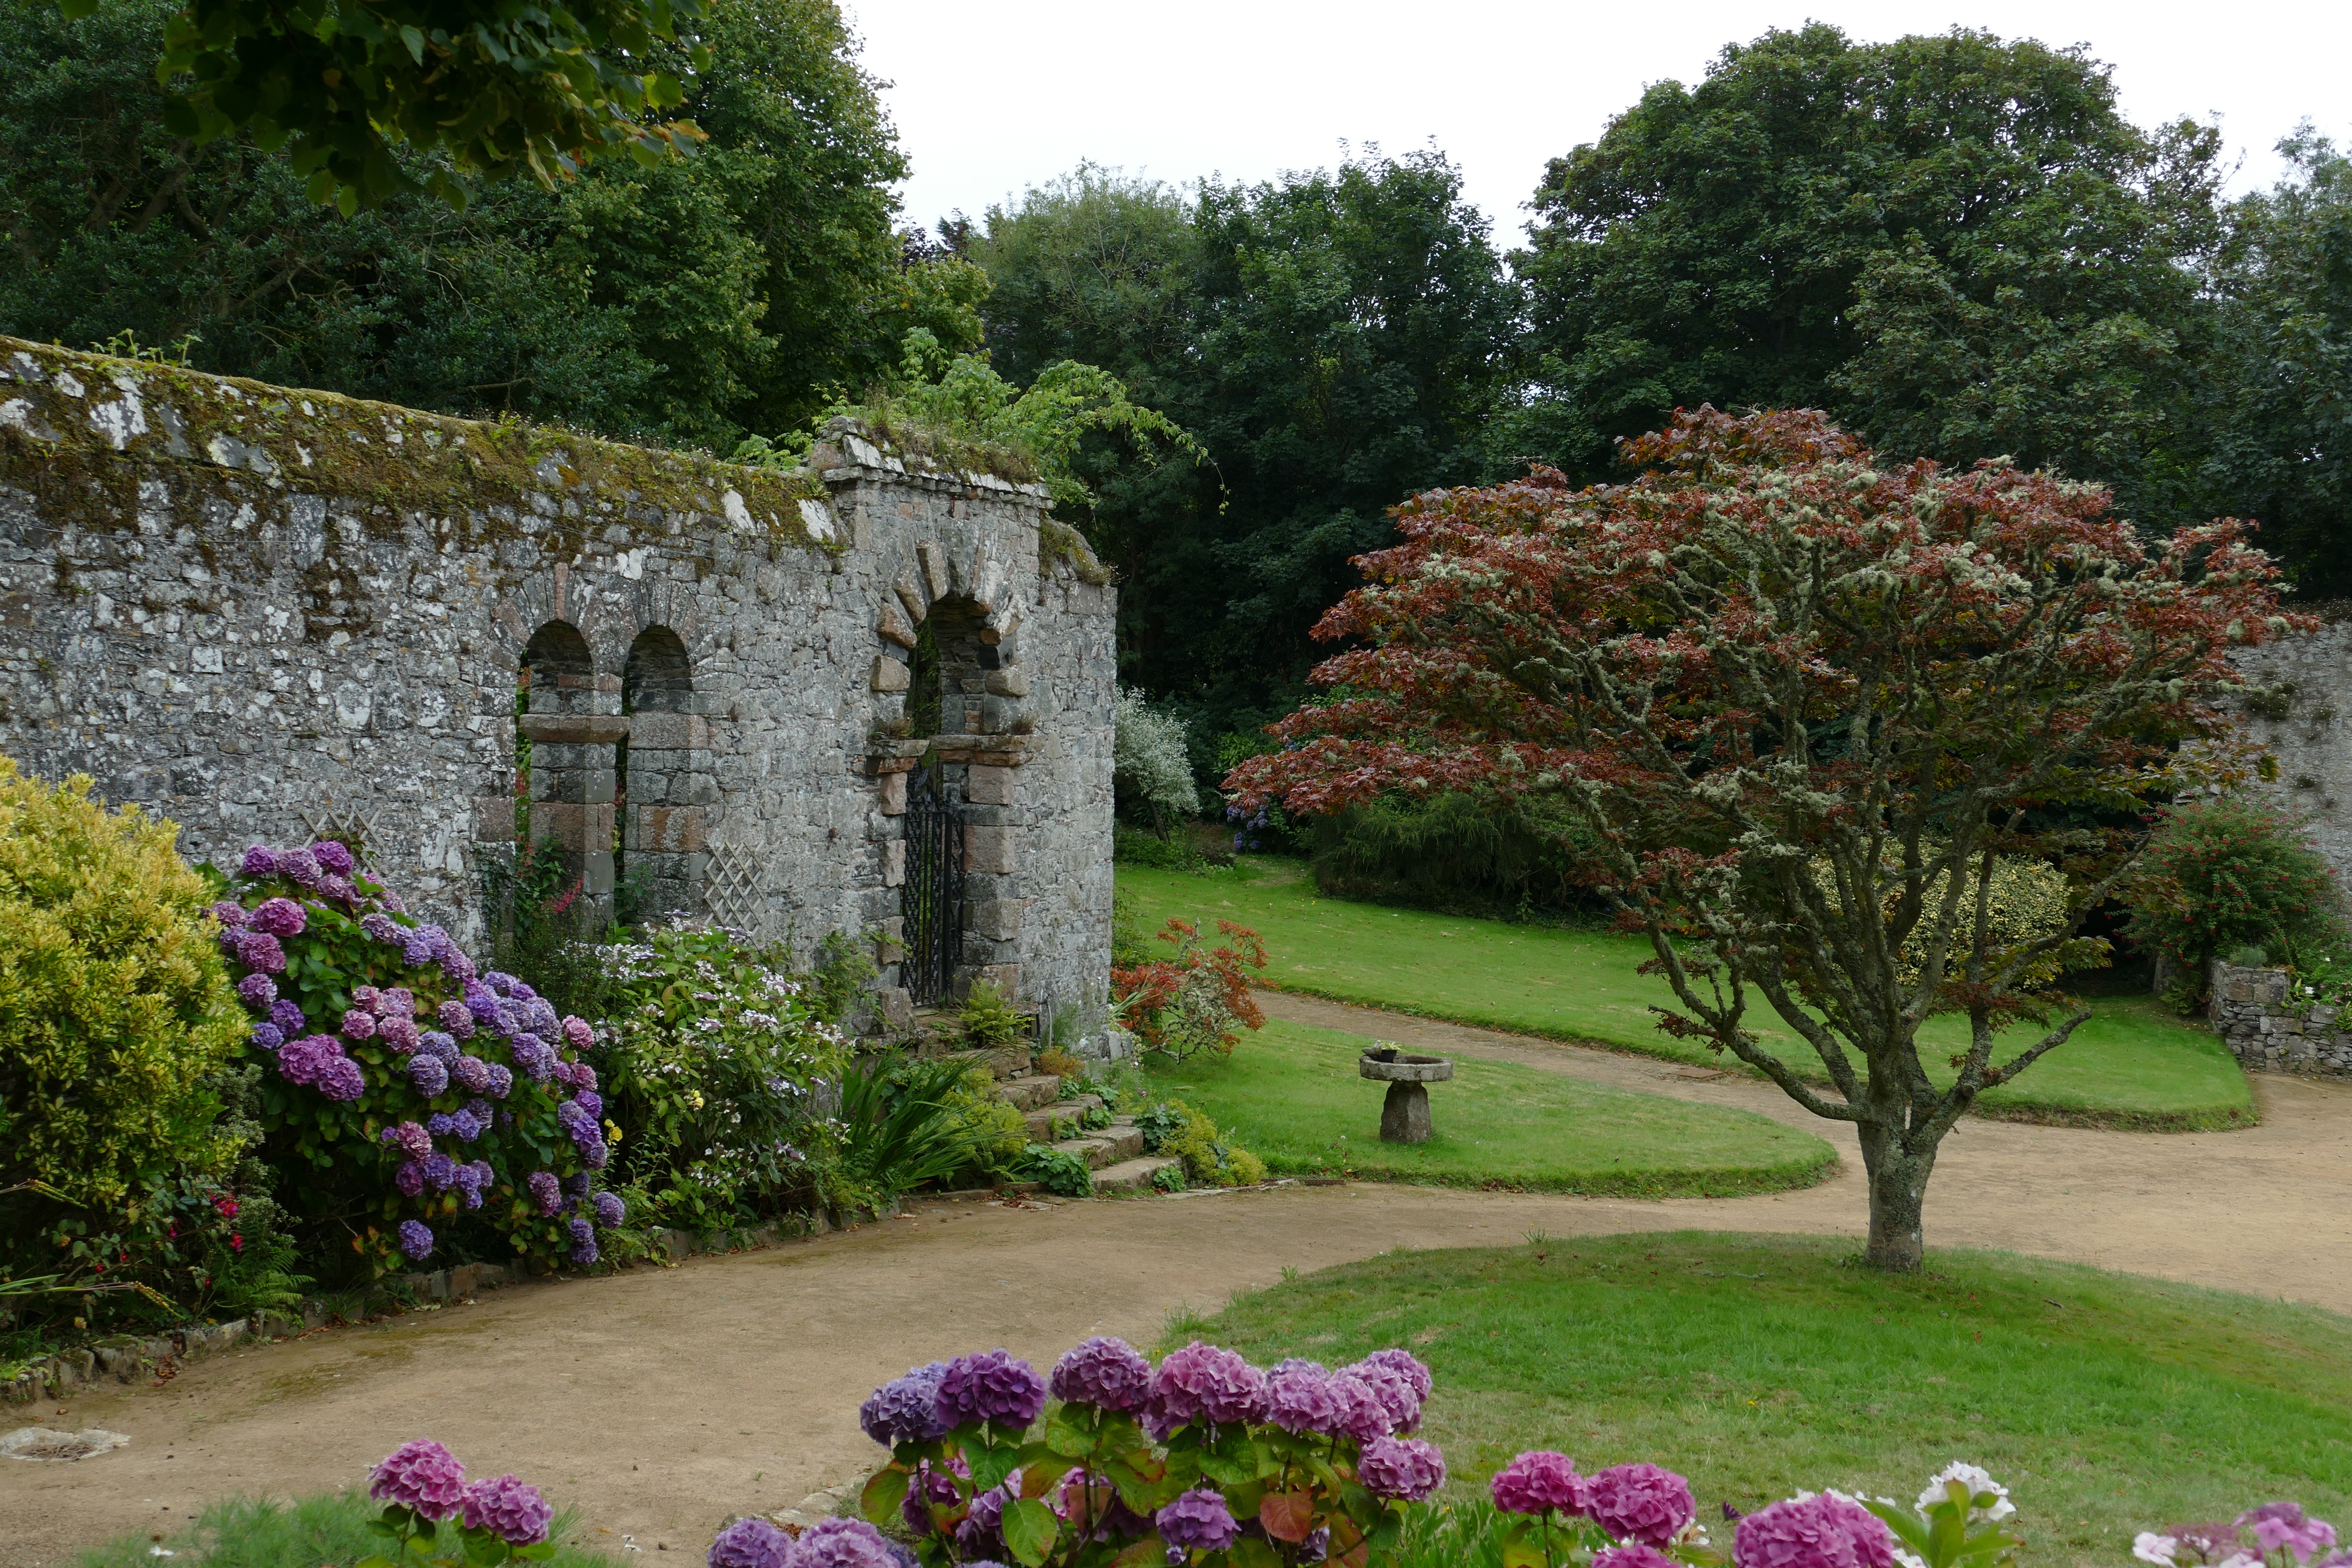
lawn, villa, mansion, flower, cottage, park, backyard, island, castle, property, botany, garden, england, landscaping, courtyard, shrub, botanical garden, estate, yard, historically, jersey, united kingdom, channel islands, sark, landscape architect